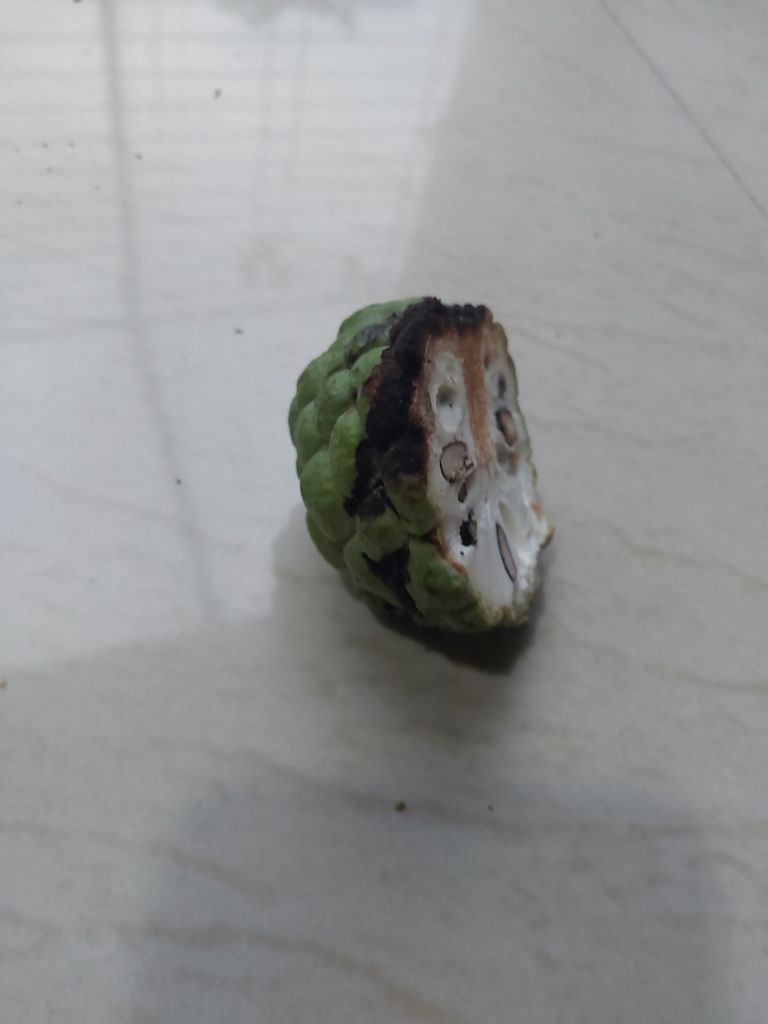
Disease label: Diplodia Rot